Shazam! Fury of the Gods

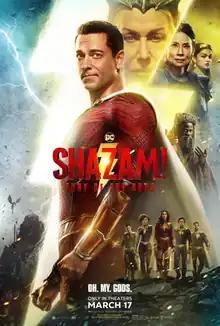
Theatrical release poster

Shazam! Fury of the Gods is a 2023 American superhero film based on the DC character Shazam. Produced by New Line Cinema, DC Films, and the Safran Company, and distributed by Warner Bros. Pictures, it is the sequel to "Shazam!" (2019) and the 12th installment in the DC Extended Universe (DCEU). Directed by David F. Sandberg and written by Henry Gayden and Chris Morgan, it stars Zachary Levi, Asher Angel, Grace Caroline Currey, Jack Dylan Grazer, Rachel Zegler, Adam Brody, Ross Butler, Meagan Good, Lucy Liu, Djimon Hounsou, and Helen Mirren. The plot follows Billy Batson / Shazam and his foster siblings as they fight the Daughters of Atlas to save the Earth.